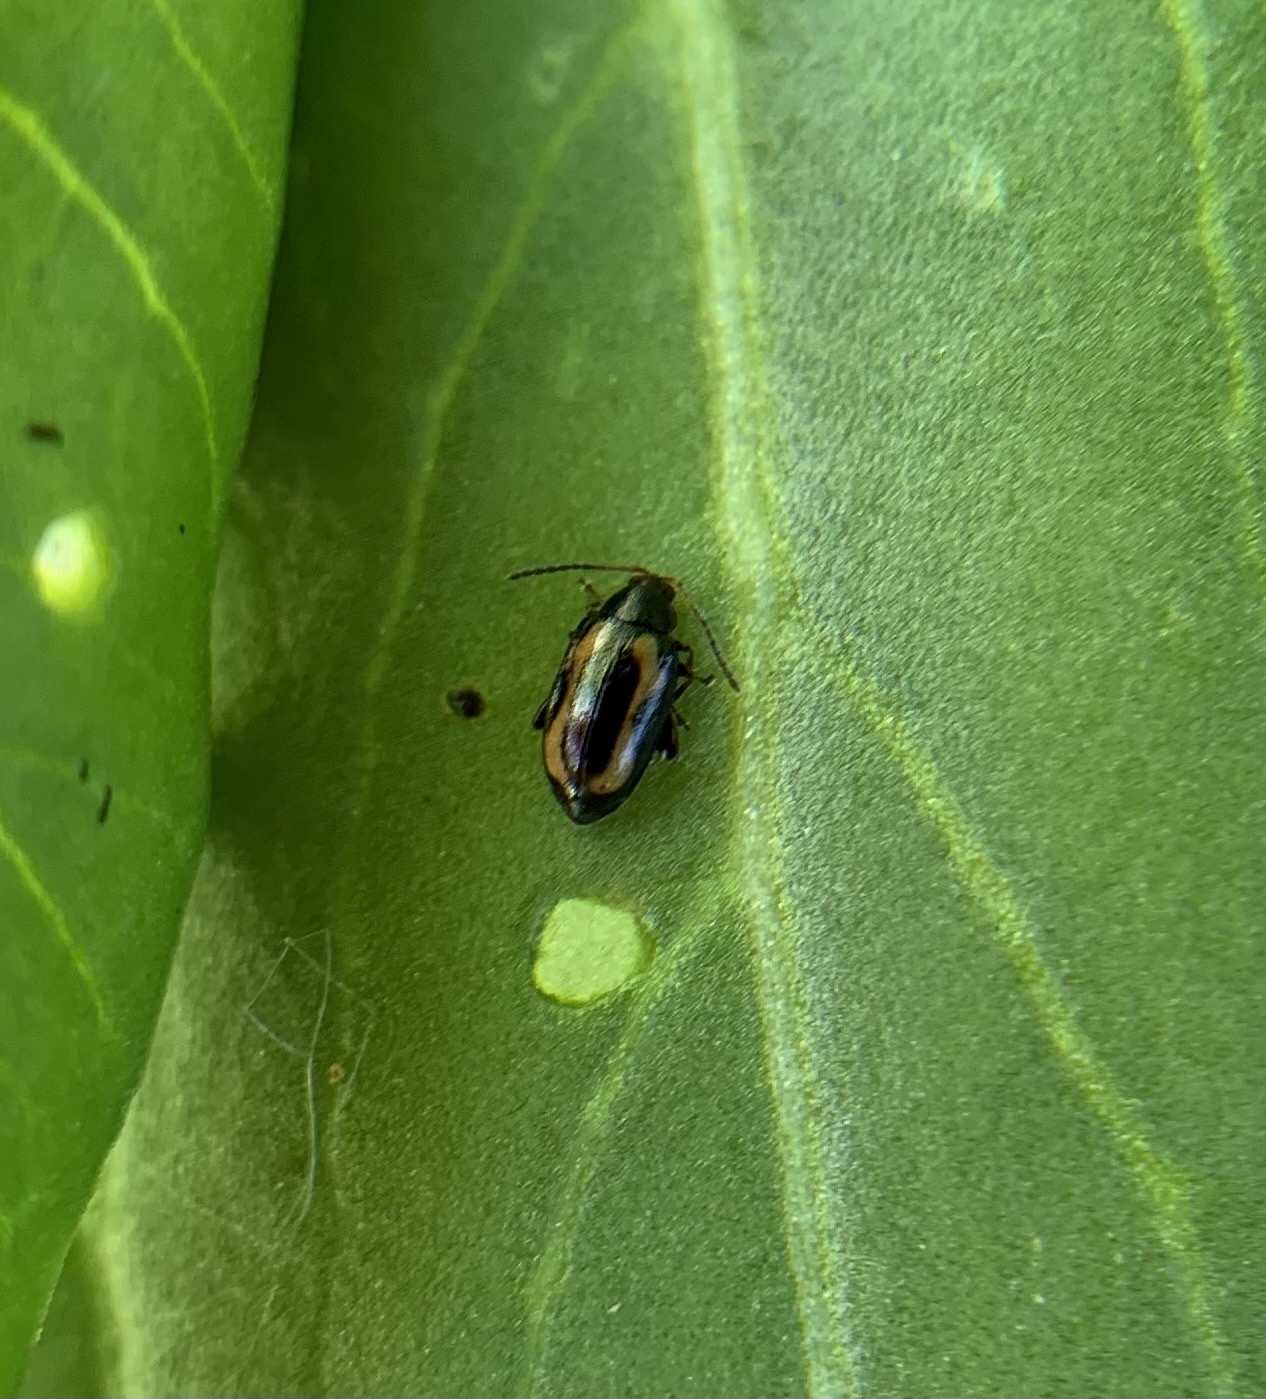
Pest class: striped_flea_beetle